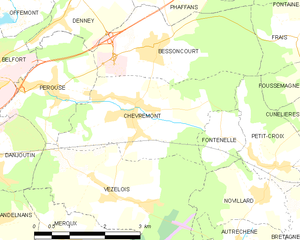
Carte des communes françaises Chèvremont